Siege of Strasbourg

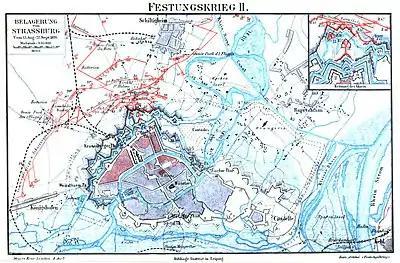
Map of the siege.

At 1000 on 28 August, the French garrison opened up with rifle and artillery fire. At 1200, two French companies sortied out from the covered way near the Stone Gate. A company of the Schneidemühl Landwehr battalion repulsed the attack with some support and skirmished with the French until dark. French wall pieces and infantry fired from the No. 44 lunette against the Prussian position at Kronenburg. A French detachment of several hundred men momentarily captured the outermost Prussian trenches but was then thrown back by the Prussian infantry's file-fire. Two Landwehr battalions from the Guard Landwehr Division occupied this line of trenches in the evening.